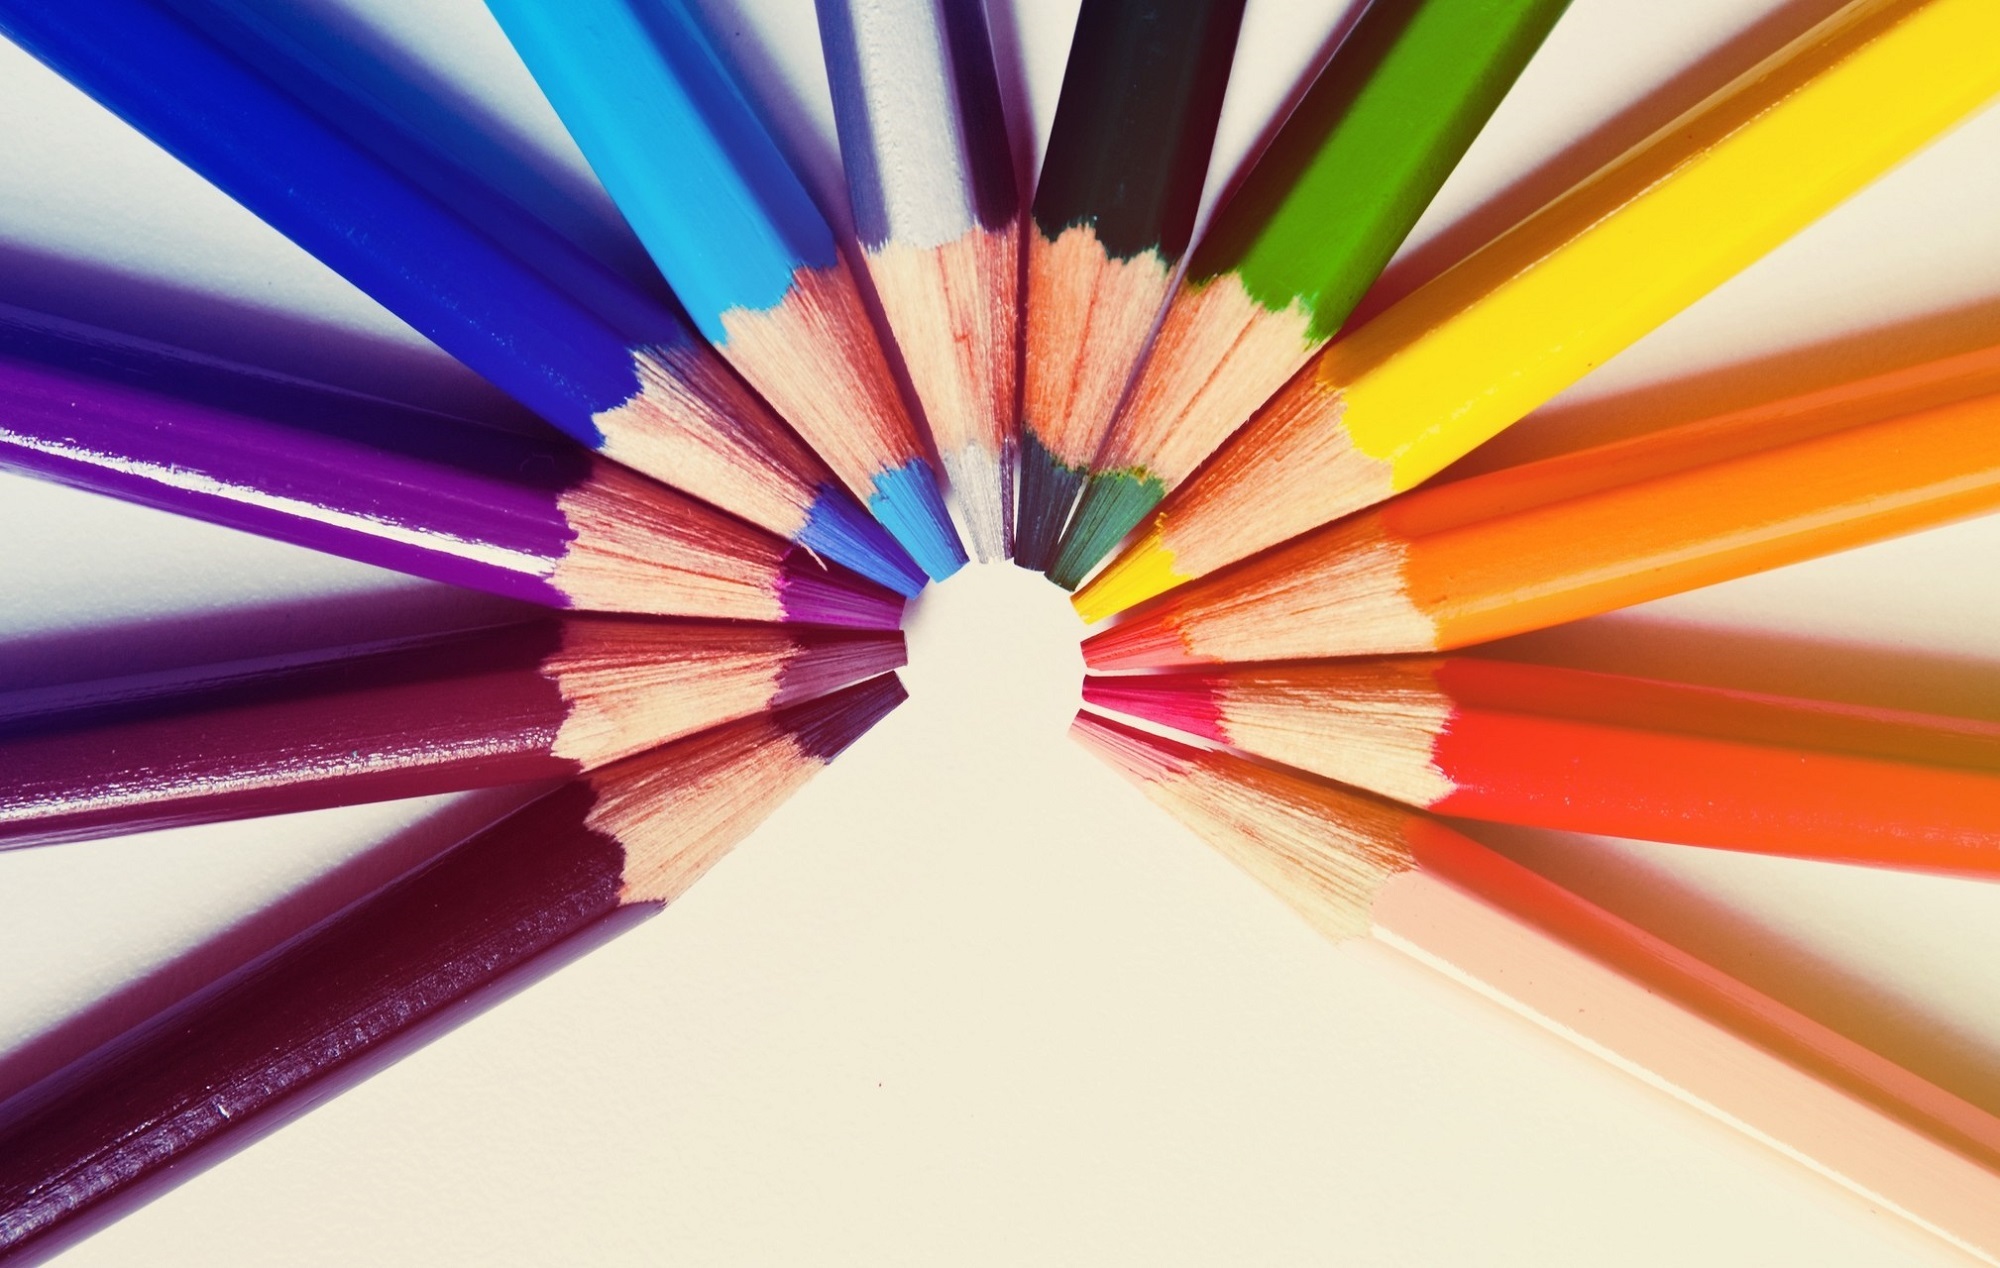
wheel, texture, flower, petal, love, pattern, line, color, romantic, colorful, circle, close up, art, rainbow, drawing, design, wooden, draw, shape, tips, points, macro photography, colored pencils, sharpened, semi circle